Flagler Credit Union Stadium

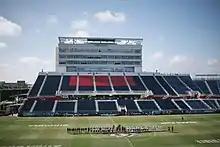
Main stand in 2014

On December 17, 2024, FAU and Flagler Credit Union struck a 15 year naming rights deal worth $22.5 million. It is the largest naming rights deal in the American Athletic Conference, and one of the largest in the Group of Five.